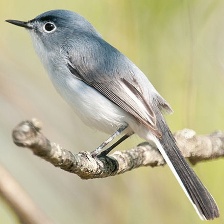
Species: BLUE GRAY GNATCATCHER
Scientific name: POLIOPTILA CAERULEA